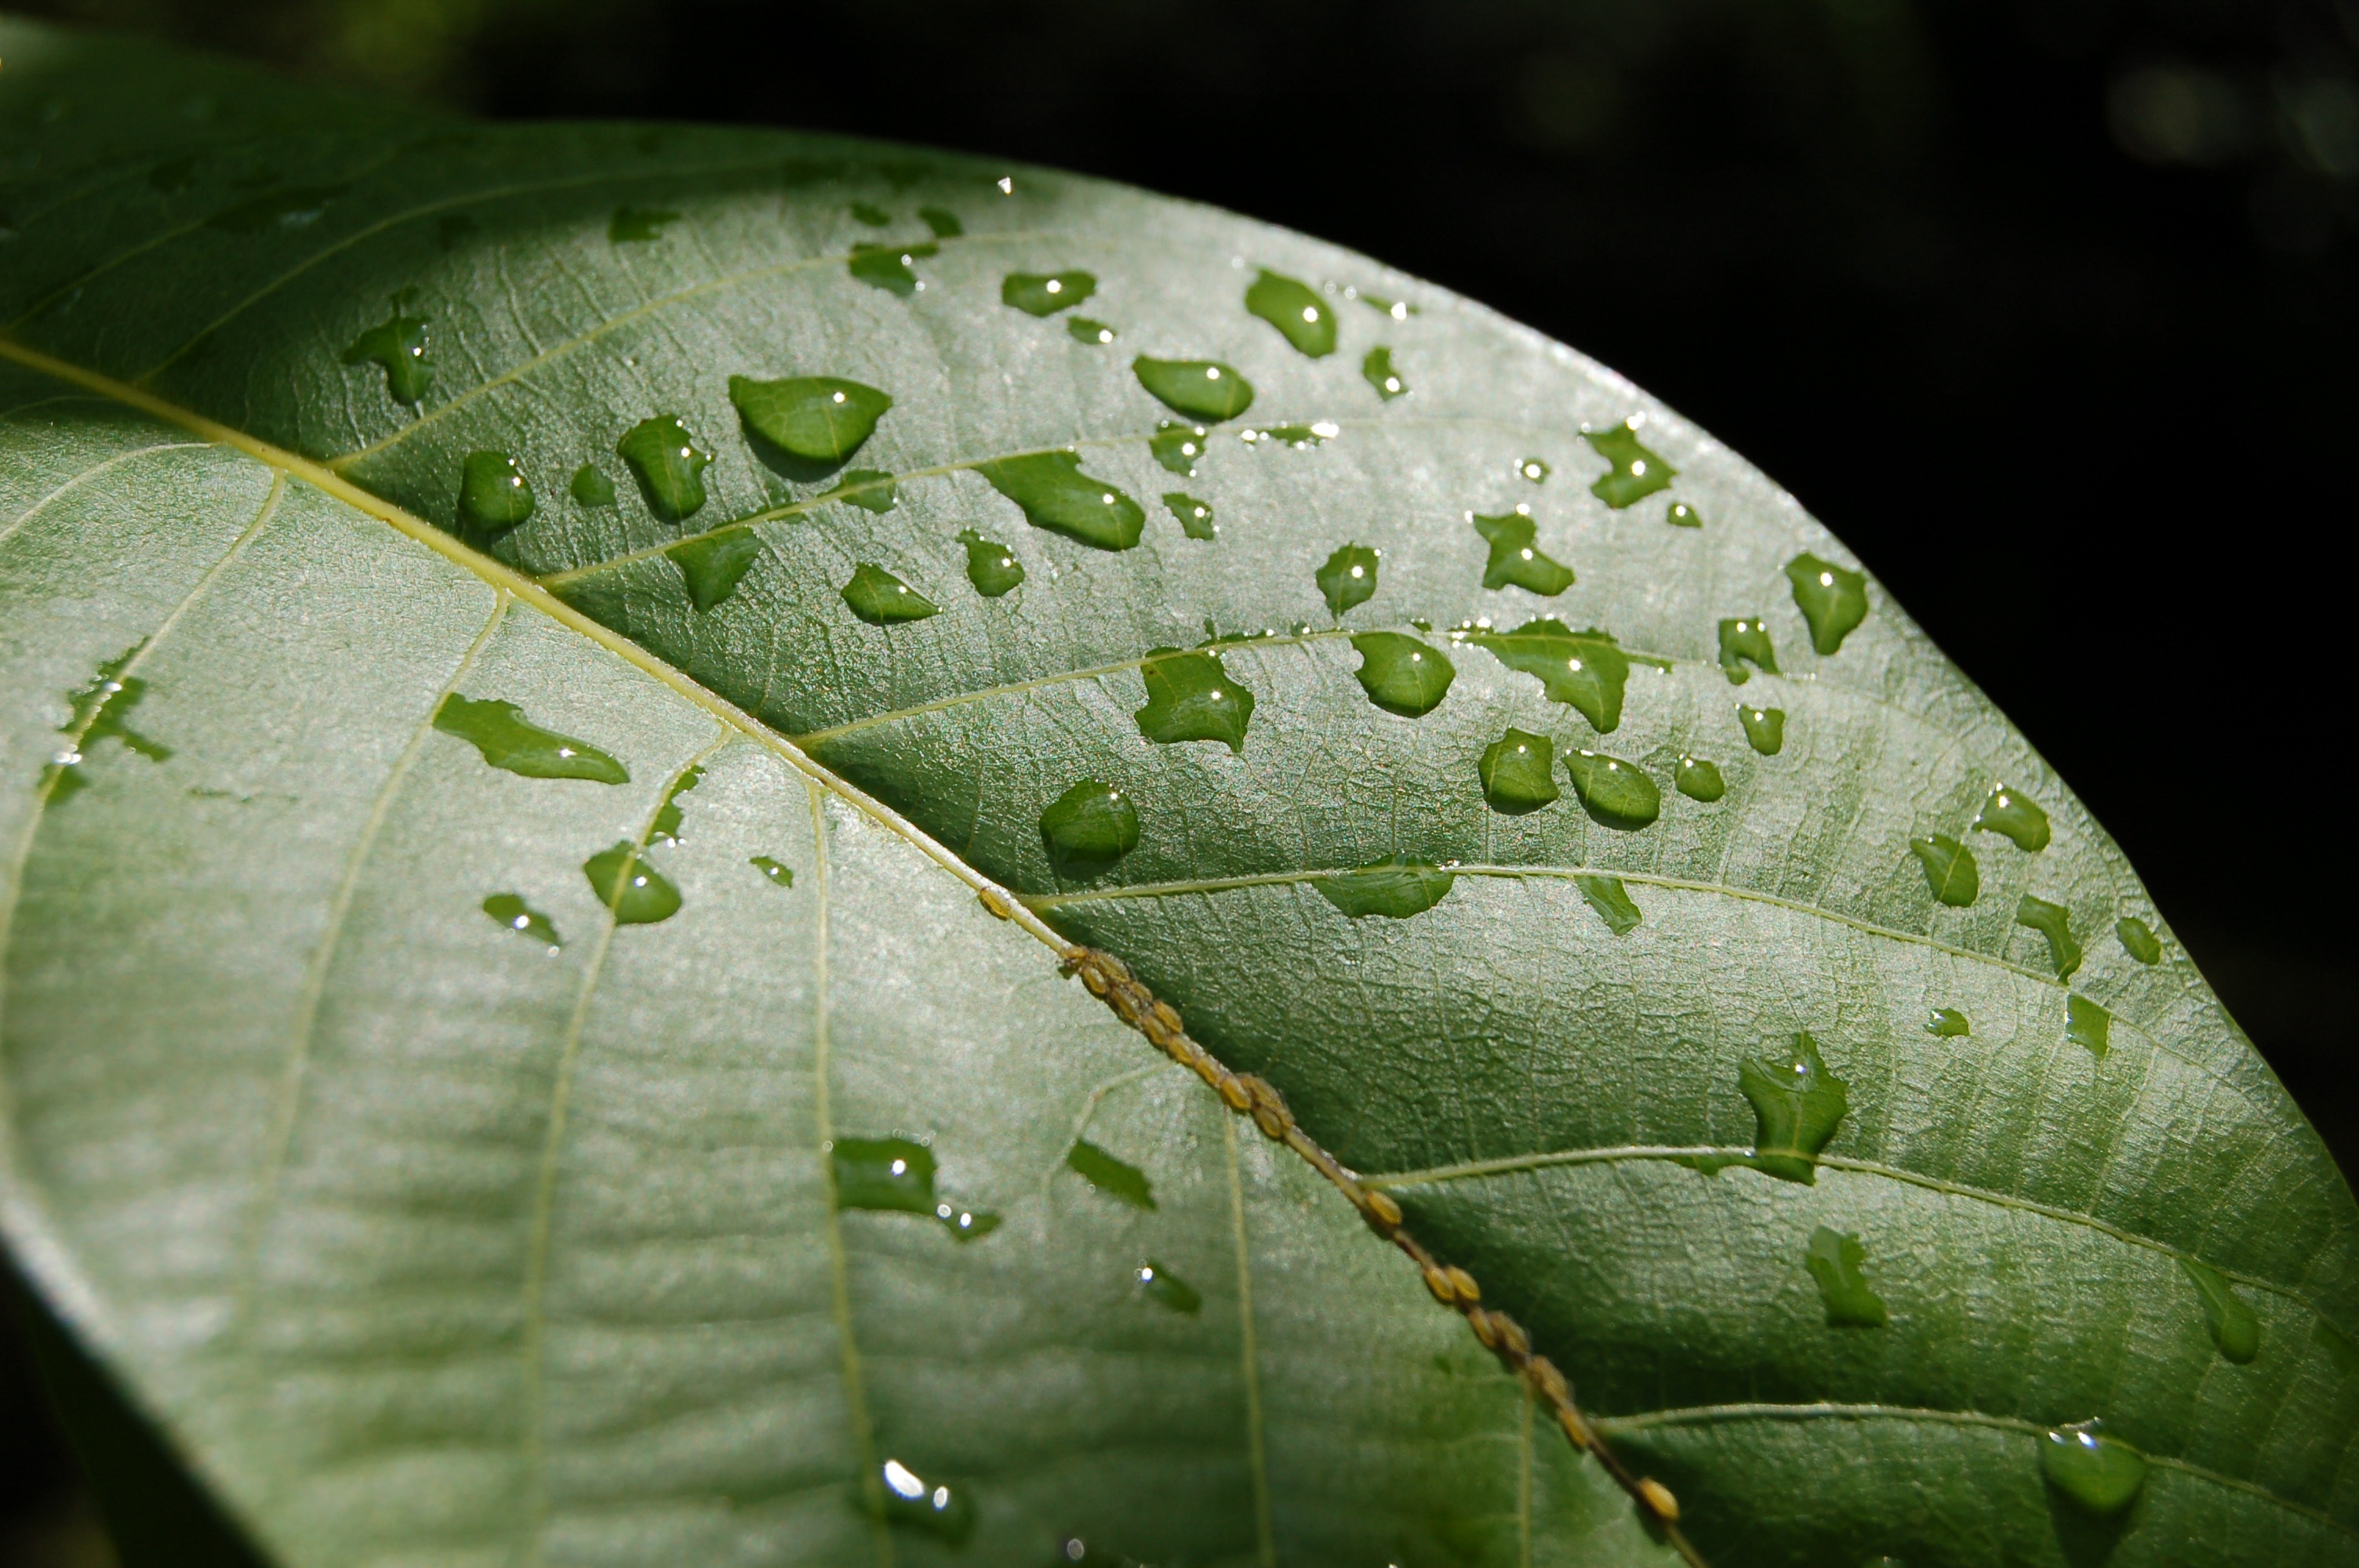
tree, nature, grass, plant, photography, rain, leaf, flower, raindrop, foliage, green, produce, botany, garden, flora, fauna, close up, just add water, macro photography, plant stem